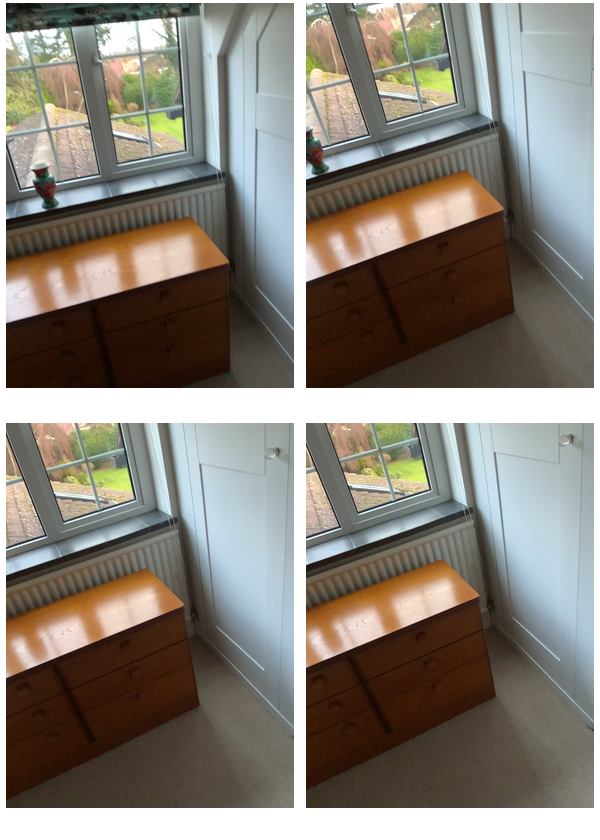Task instruction: Open the dresser / chest of drawers.
Answer: {"task_instruction": "Open the dresser / chest of drawers.", "nodes": ["knob1", "knob2", "knob3", "knob4", "knob5", "knob6", "dresser / chest of drawers"], "edges": [{"functional_relationship": "openorclose", "object1": "knob1", "object2": "dresser / chest of drawers", "spatial_relations": ["in_front_of", "close"], "is_touching": true}, {"functional_relationship": "openorclose", "object1": "knob2", "object2": "dresser / chest of drawers", "spatial_relations": ["in_front_of", "close"], "is_touching": true}, {"functional_relationship": "openorclose", "object1": "knob3", "object2": "dresser / chest of drawers", "spatial_relations": ["in_front_of", "close"], "is_touching": true}, {"functional_relationship": "openorclose", "object1": "knob4", "object2": "dresser / chest of drawers", "spatial_relations": ["in_front_of", "close"], "is_touching": true}, {"functional_relationship": "openorclose", "object1": "knob5", "object2": "dresser / chest of drawers", "spatial_relations": ["in_front_of", "close"], "is_touching": true}, {"functional_relationship": "openorclose", "object1": "knob6", "object2": "dresser / chest of drawers", "spatial_relations": ["in_front_of", "close"], "is_touching": true}], "action_type": "pull", "function_type": "open_close_control"}